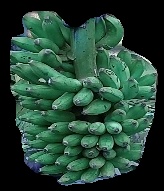
Variety: elakki-bale
Grade: grade1